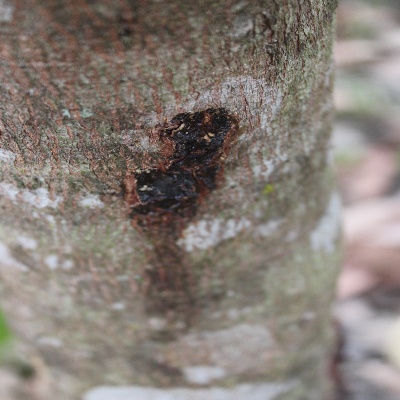
Crop: Cashew
Condition: gumosis